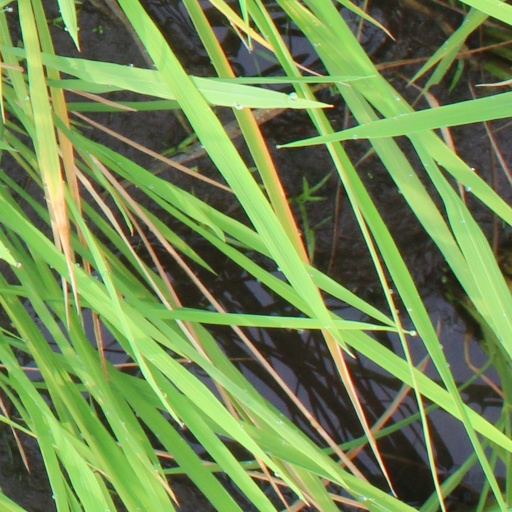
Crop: rice